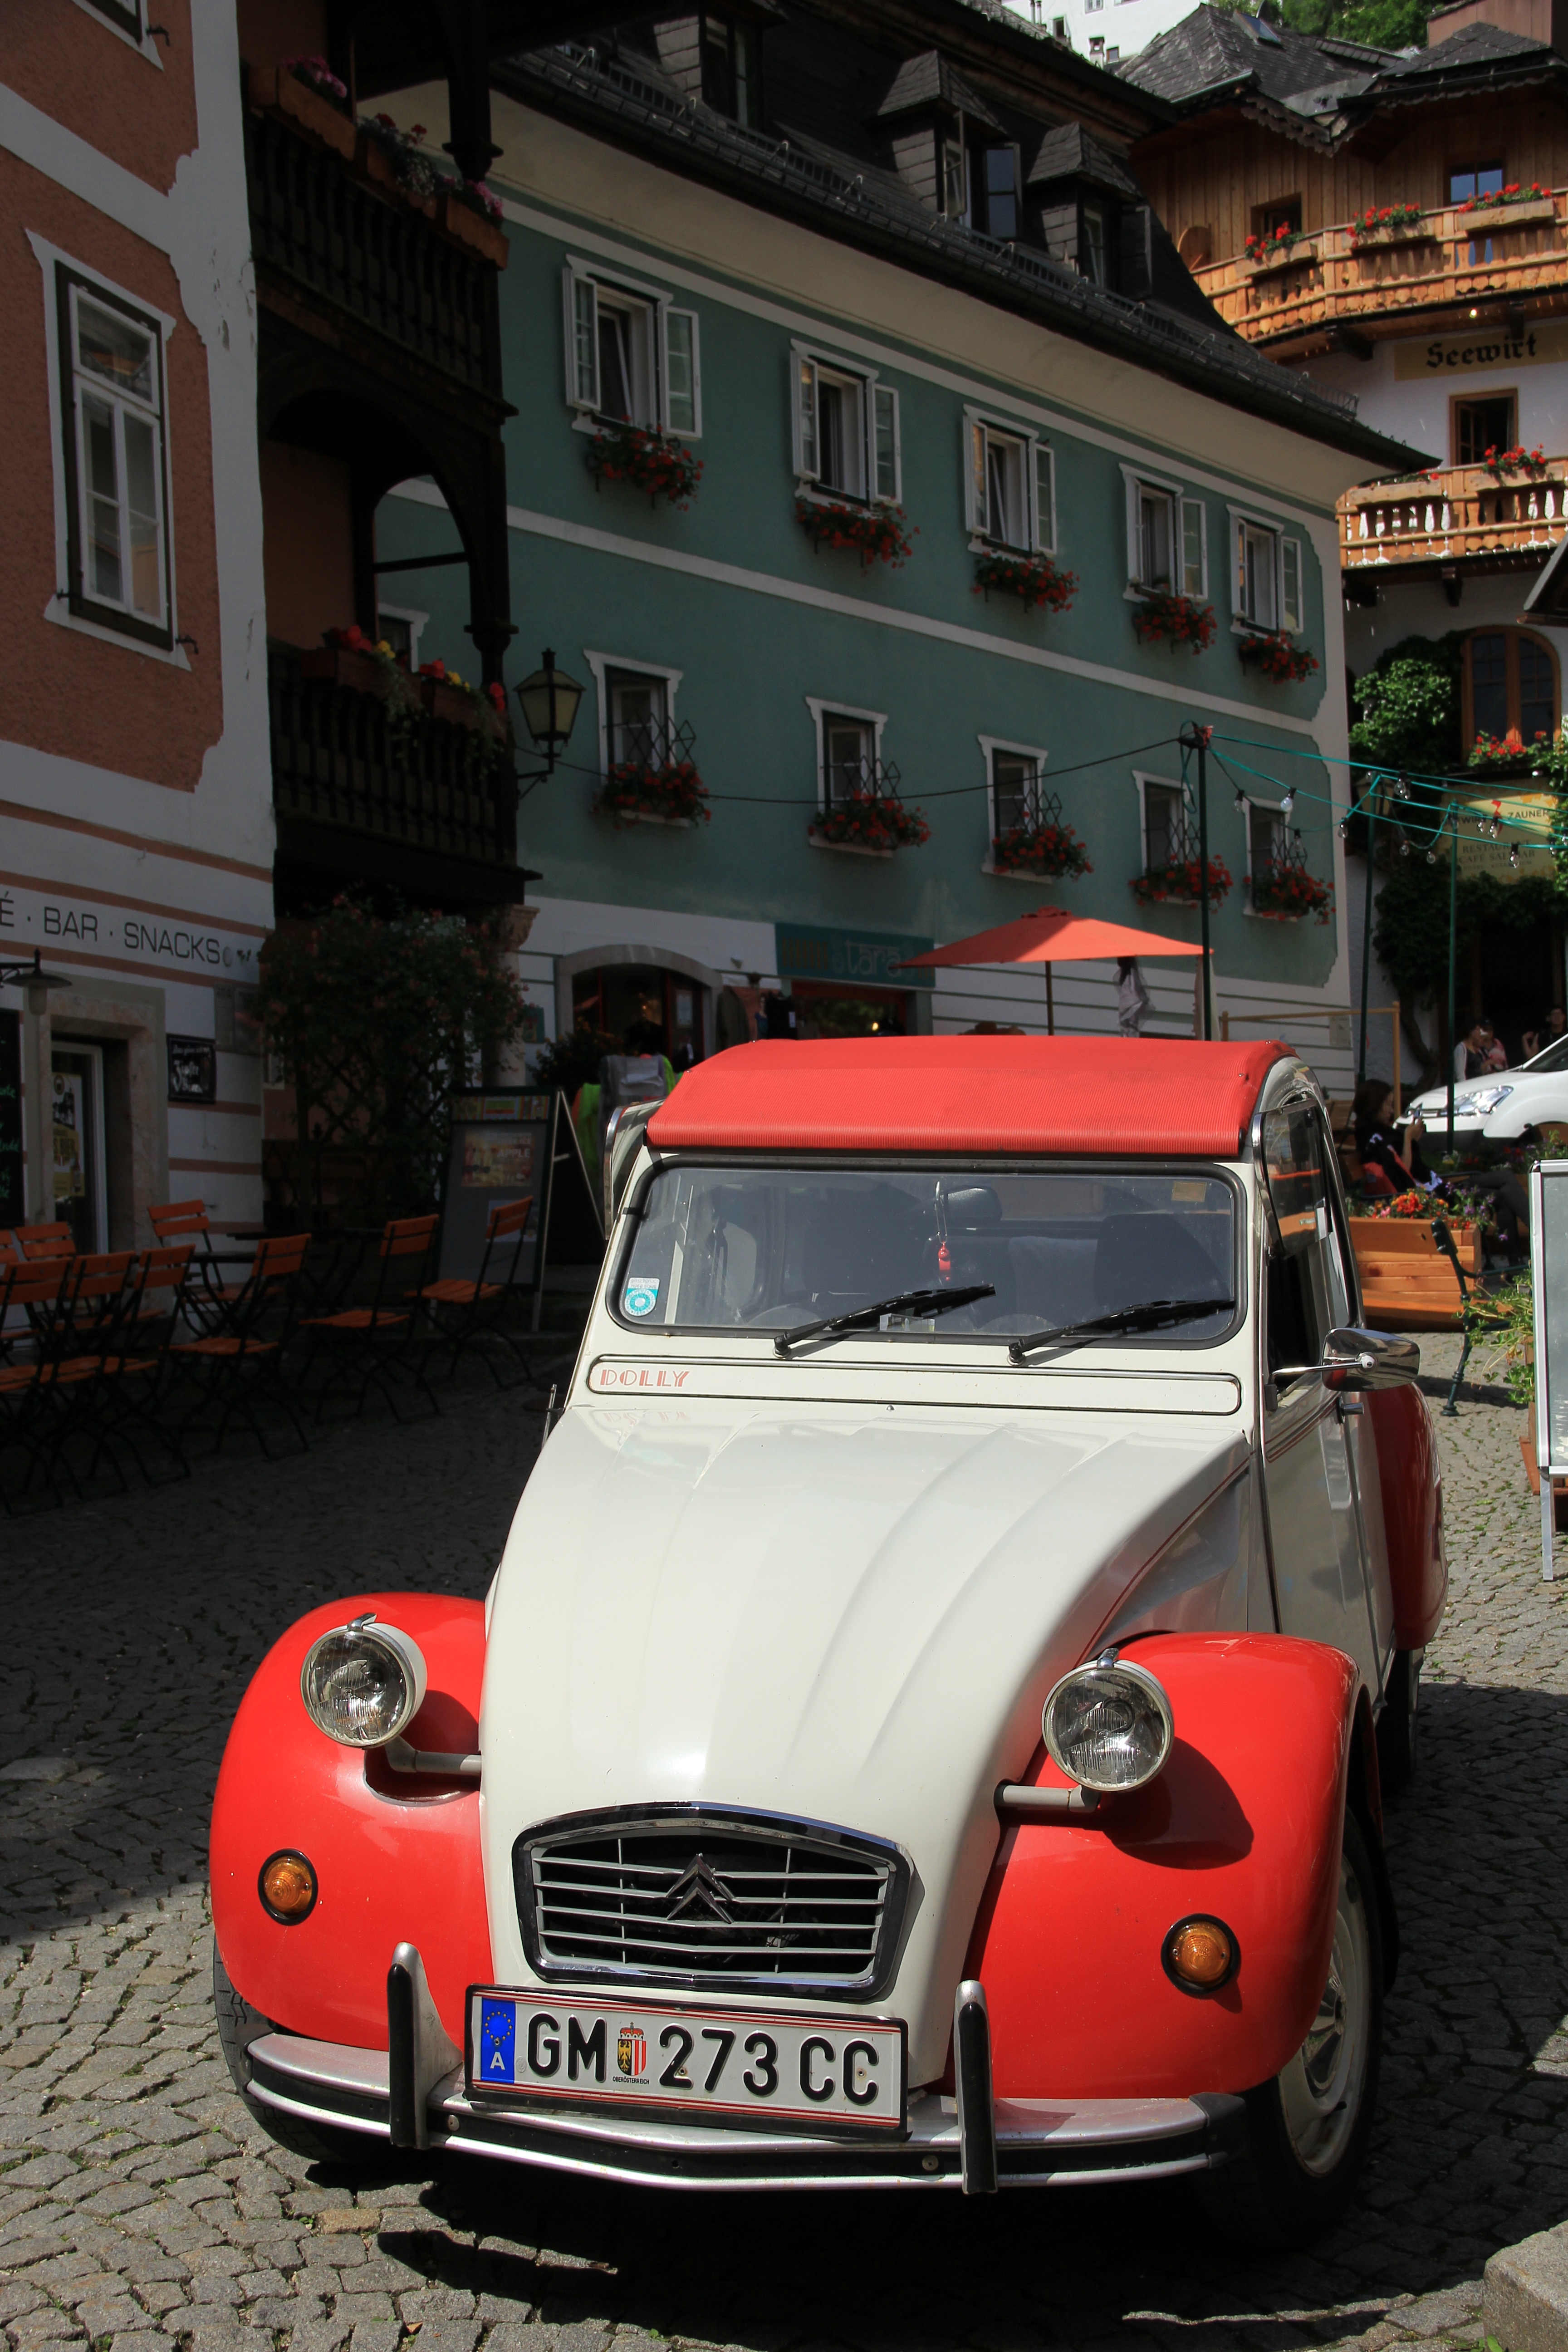
white, street, car, retro, old, city, transport, orange, vehicle, sports car, vintage car, supercar, french, classic, citroen, veteran, antique car, old timer, c3, land vehicle, automobile make, subcompact car